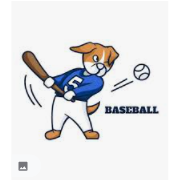
Portrait style: Cartoon Portrait